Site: saxony
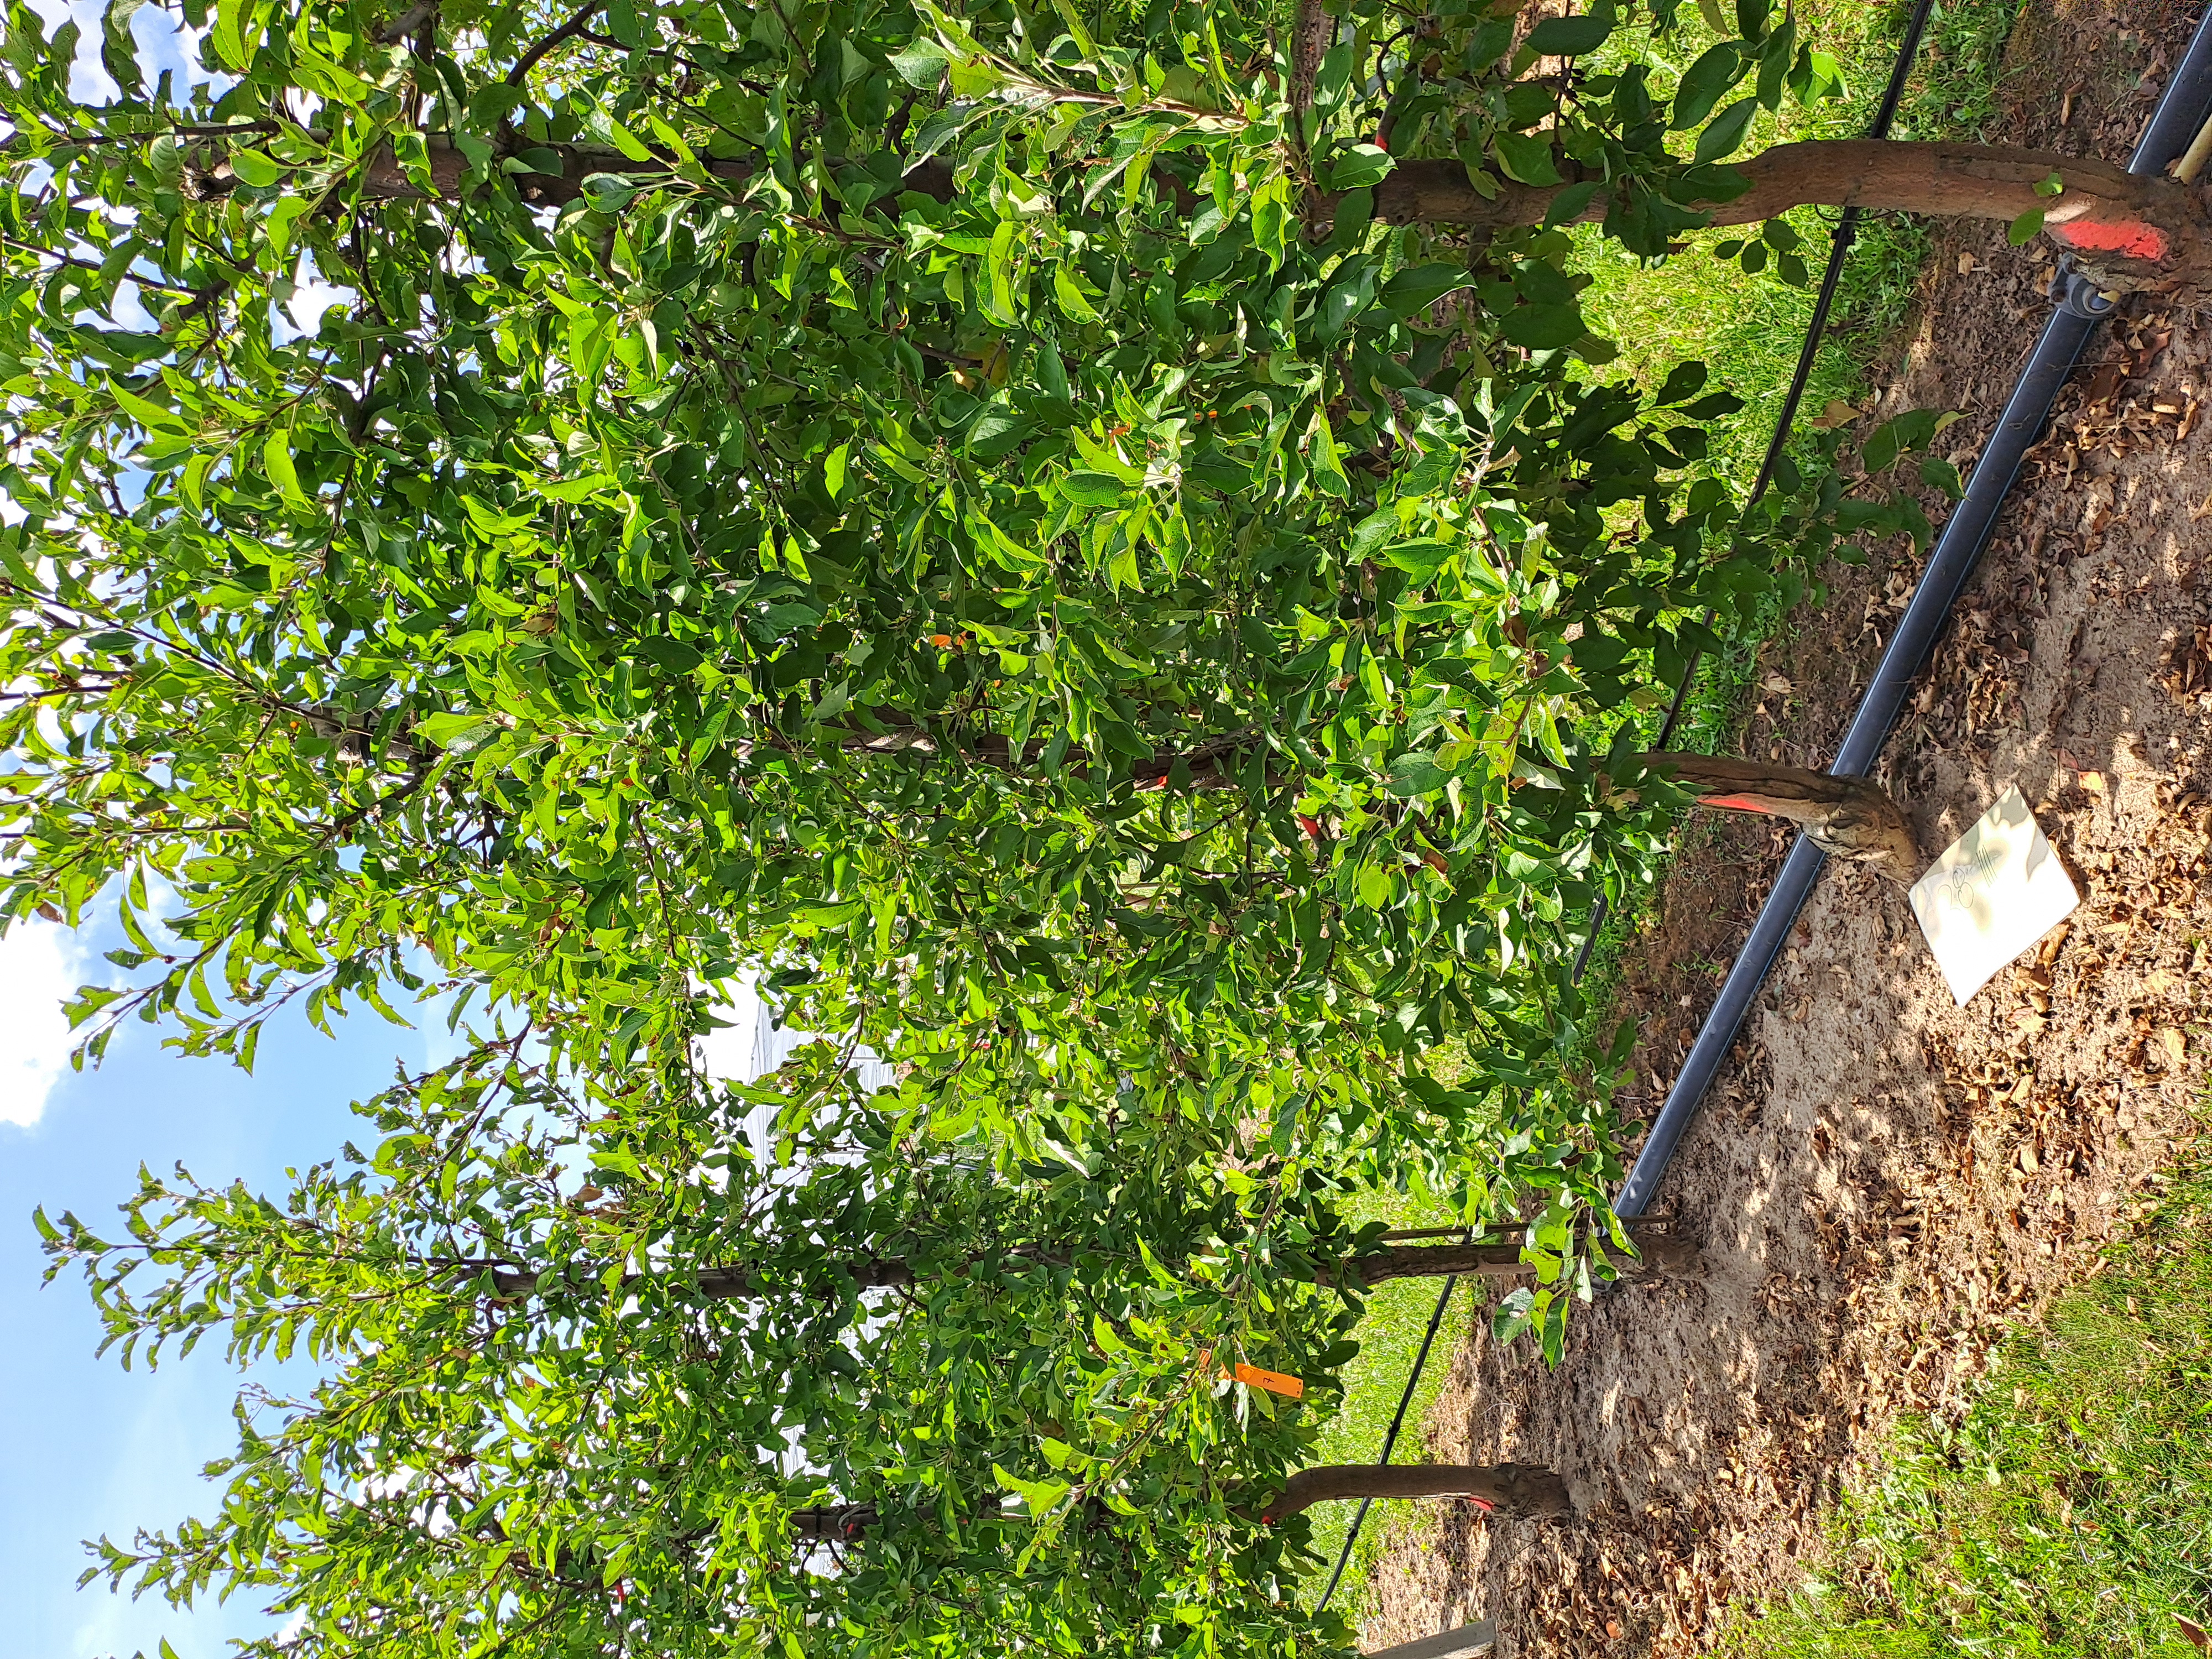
Growth stage (BBCH 85): Maturity of fruit and seed